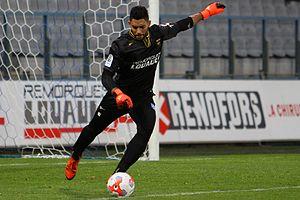
Zacharie Boucher
Zacharie Boucher, né le 7 mars 1992 à Saint-Pierre, est un footballeur français qui évolue au poste de gardien de but à l'AJ Auxerre.